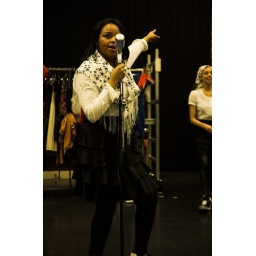
Foto's van de Try Out van Booming Rotterdam door Young Stage in de Hennekijnstraat. Fotograaf Jaap Kooiman